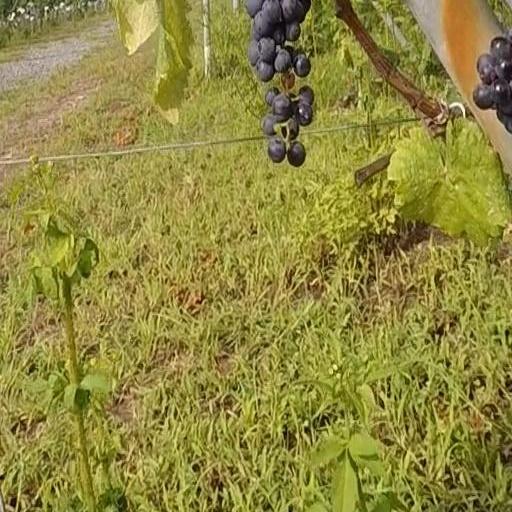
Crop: grape